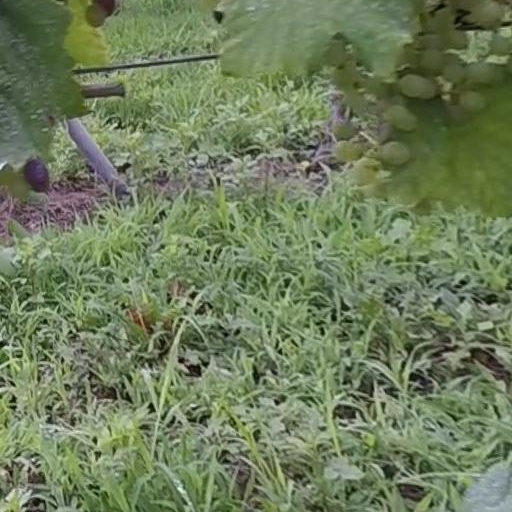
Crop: grape